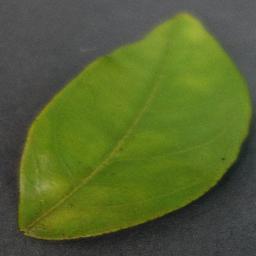
Label: Orange___Haunglongbing_(Citrus_greening)